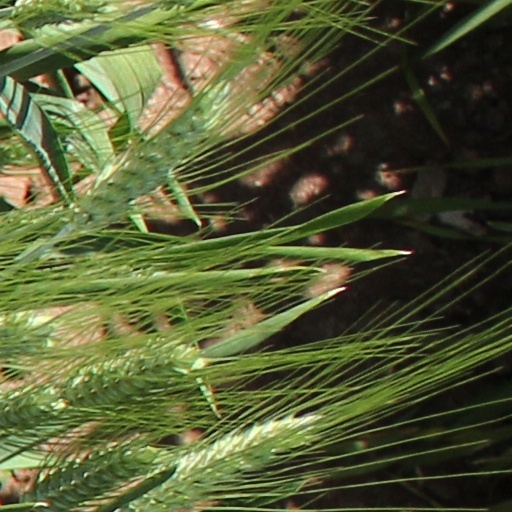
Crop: wheat